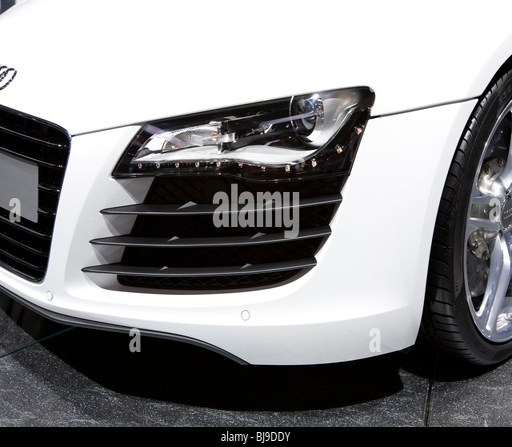
front , side view of a sports car , industry